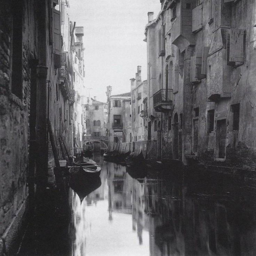
a canal by visual artist .